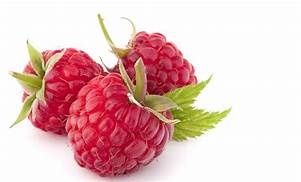
Label: raspberry